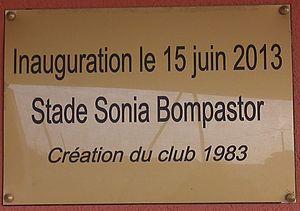
Plaque Stade de Foot - Montreuil-en-Touraine
Sonia Bompastor, née le 8 juin 1980 à Blois, est une footballeuse internationale française évoluant aux postes d'arrière gauche et de milieu défensif et dont la carrière s'étale de 2000 à 2013.